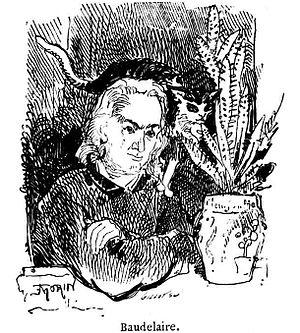
Edmond Morin, né au Havre le 26 mars 1824 et mort à Sceaux le 18 août 1882, est un peintre, illustrateur et graveur français.